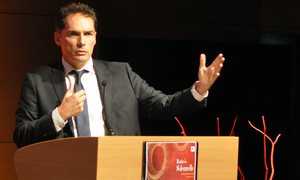
Intervention rentrée solennelle barreau de Grenoble.
Jacques Follorou, né le 11 novembre 1967 à Paris, est un journaliste d'investigation français du quotidien Le Monde et auteur d'une dizaine d'ouvrages.